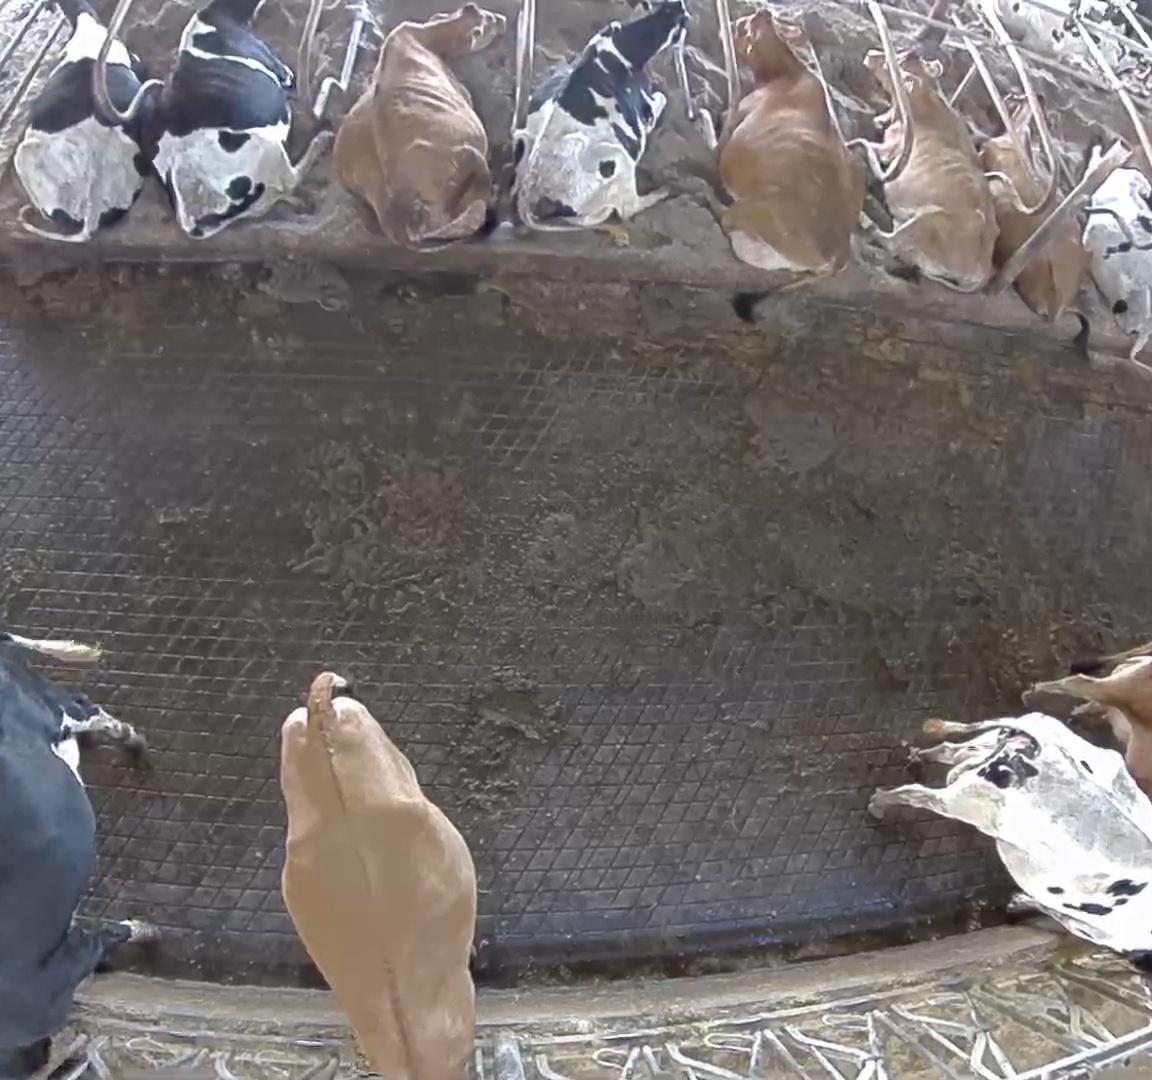
Number of cows: 12